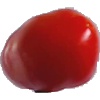
Label: Tomato 2